Continuous-repayment mortgage

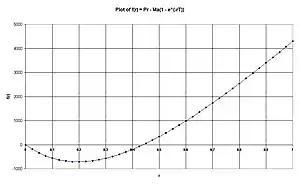
Figure 1

Electrical/electronic engineers and physicists will be familiar with an equation of this nature: it is an exact analogue of the type of differential equation which governs (for example) the charging of a capacitor in an RC circuit.